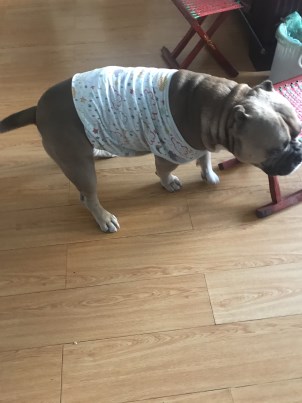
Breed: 1121-n000002-French_bulldog